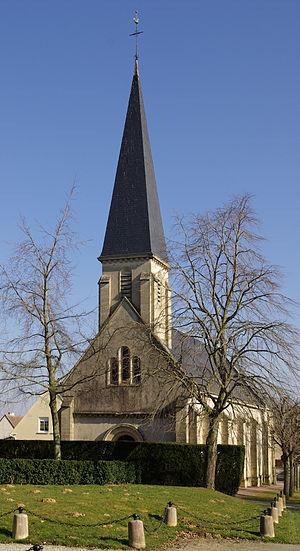
L'église Saint-Martin de Garcelles-Secqueville
Garcelles-Secqueville est une ancienne commune française, située dans le département du Calvados en région Normandie, peuplée de 915 habitants. Le 1ᵉʳ janvier 2019, elle devient une commune déléguée du Castelet.